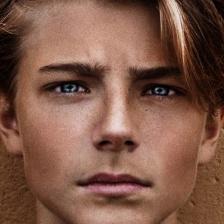
Label: faces